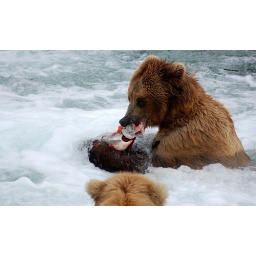
Brown bear staring down another bear after catching a fish at Brooks Falls in Katmai National Park, AK